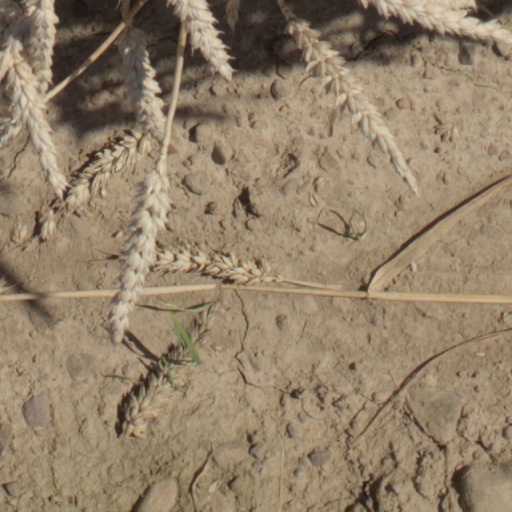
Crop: wheat